Under the Black Eagle

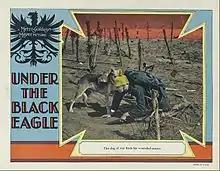
Lobby card

Under the Black Eagle is a 1928 American silent World War I drama film directed by W. S. Van Dyke, written by Norman Houston, Bradley King, and Madeleine Ruthven, and starring Ralph Forbes, Marceline Day, Bert Roach, William Fairbanks, and Marc McDermott. The film was released on March 24, 1928, by Metro-Goldwyn-Mayer.